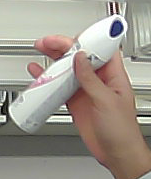
Product: rexona_spray